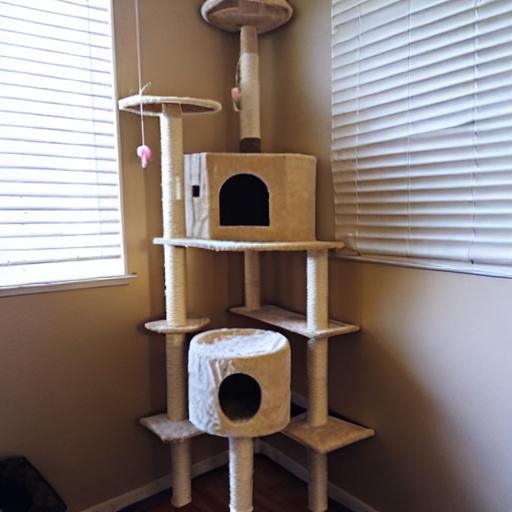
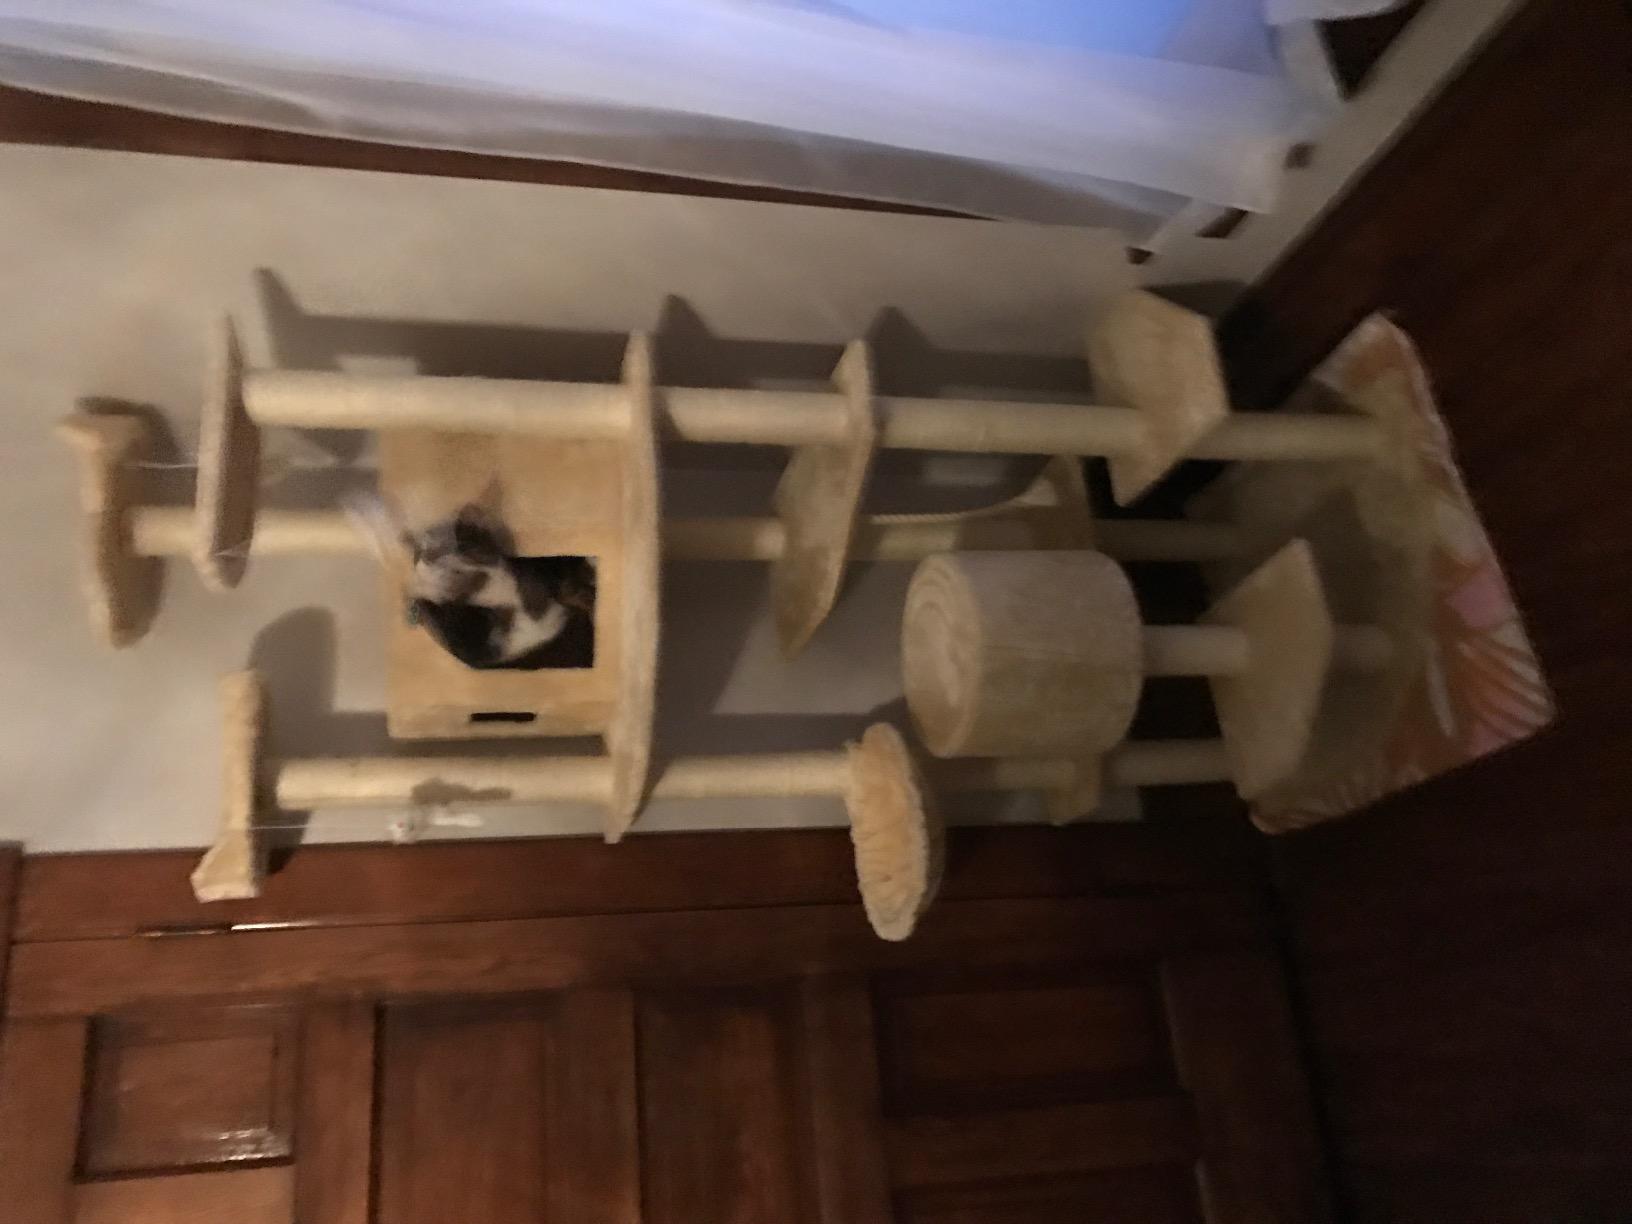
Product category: items_cat tree
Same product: no